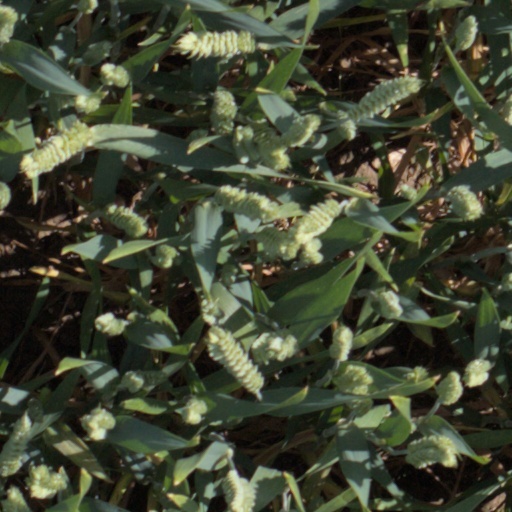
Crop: wheat